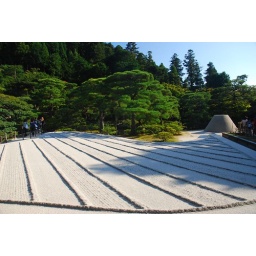
Another white sand garden - the cone in the background represents Mount Fuji, apparently.